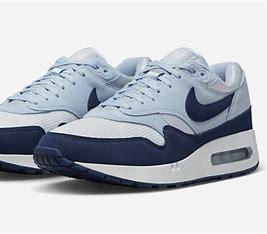
Brand: Nike
Model: Air Max 1 G